James of Pecorara

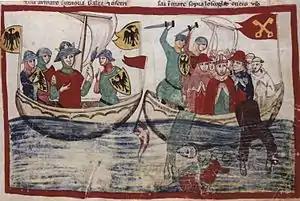
James of Pecorara and Otto of Tonengo (in cardinal's hats on the ship flying the papal arms) captured at the battle of Giglio in 1241, from a copy of the "Nuova Cronica"

James of Pecorara or Giacomo da Pecorara (1170s – June 1244) was an Italian monk, cardinal and diplomat.